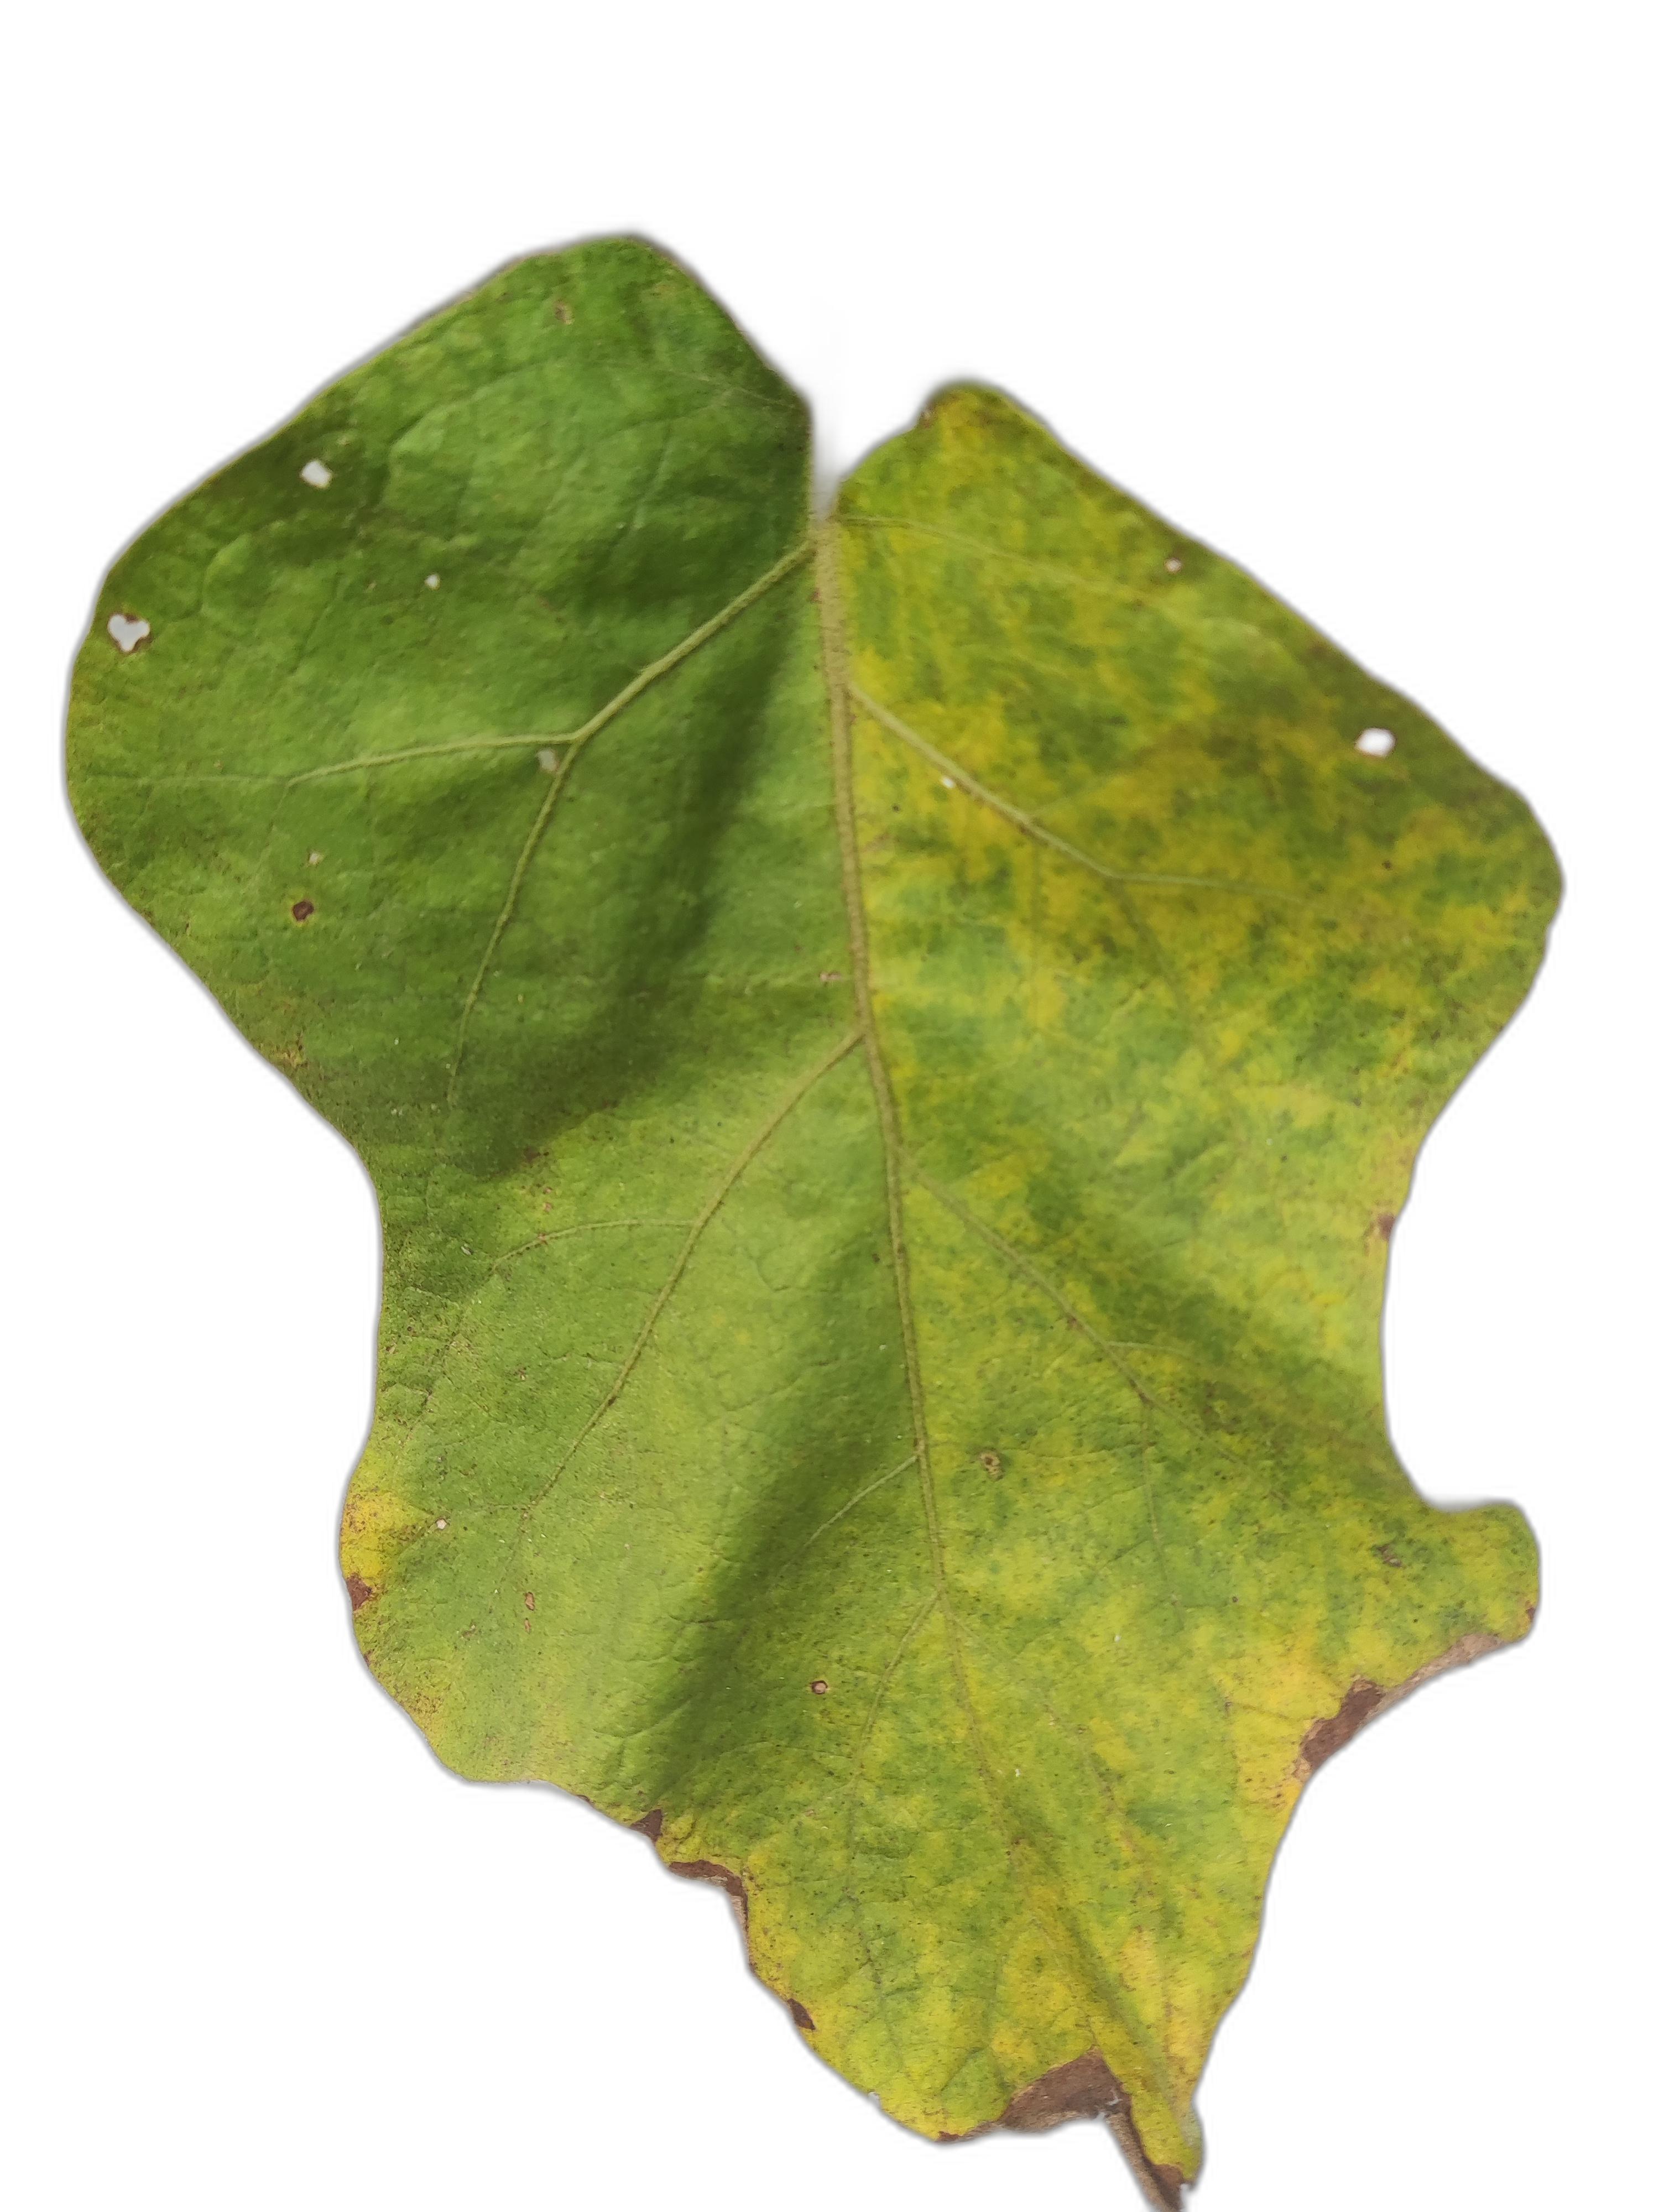
Label: Leaf Spot Disease